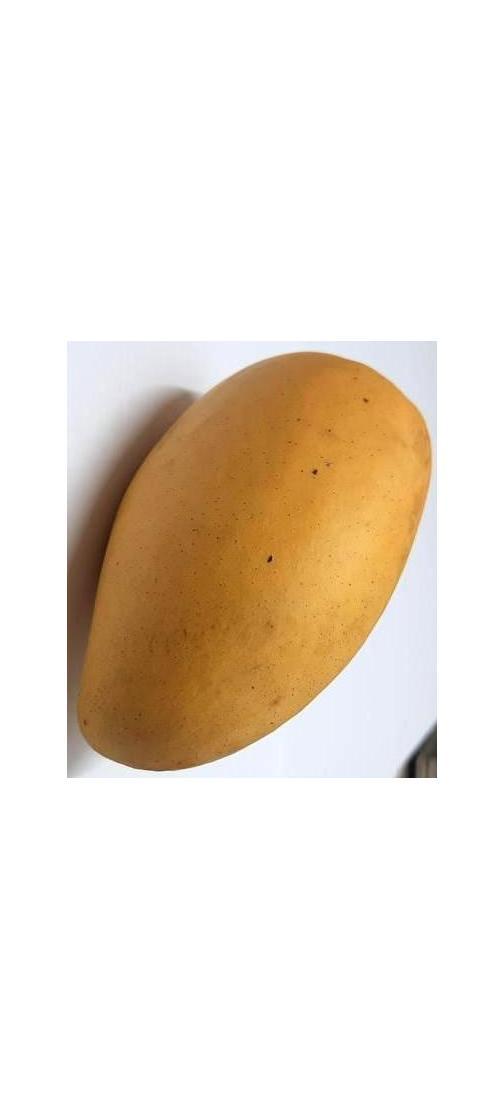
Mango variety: Katimon